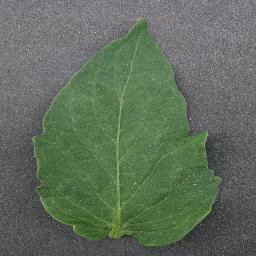
Label: Tomato___healthy